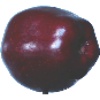
Label: Apple Red Delicious 1